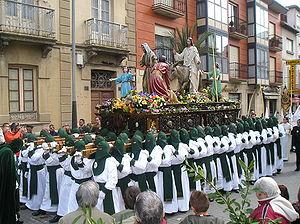
Les pasos sont les statues qui défilent en Espagne durant la Semaine sainte, transportées mécaniquement ou portées par des hommes. Ils reçoivent des noms différents en chaque lieu, selon la tradition.
Une confrérie de pénitents est une association, sans but lucratif, relevant cumulativement du droit associatif et du droit canon, qui réunit des hommes et des femmes, de religion chrétienne, catholique, dans le but de pratiquer publiquement le culte catholique, en portant une tenue spécifique, et de pratiquer, également, mais cette fois dans la discrétion, des actes de charité. Les confréries sont placées sous la vigilance de l’évêque du diocèse dans lequel elles ont leur siège et qui autorise leur création.